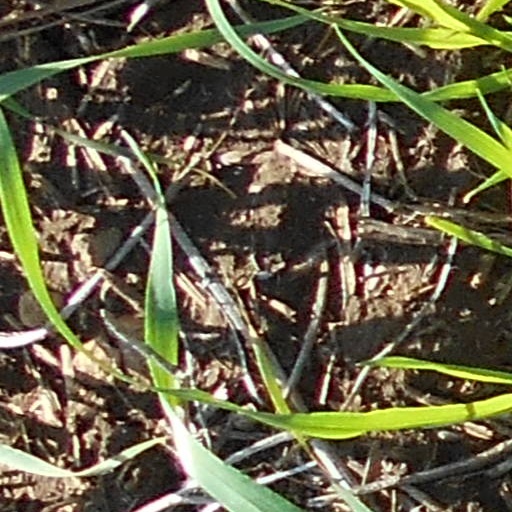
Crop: wheat